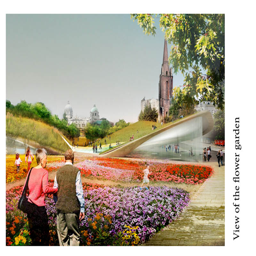
view of the flower garden